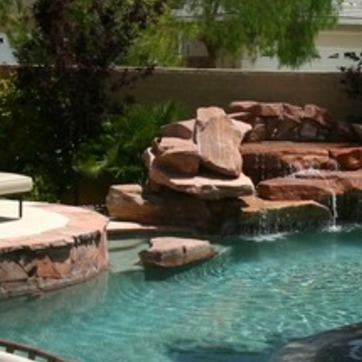
Material: stone